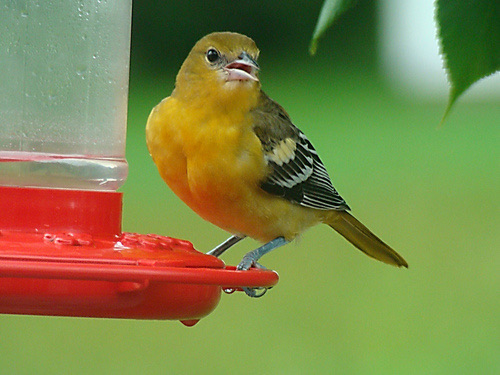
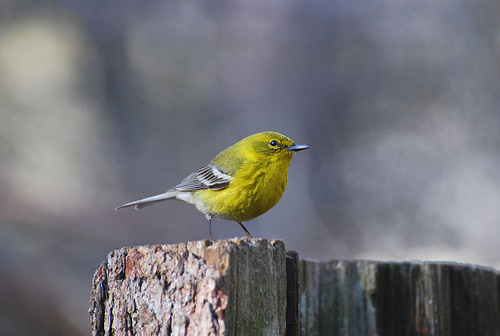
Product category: misc
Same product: yes